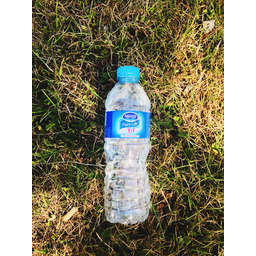
Label: bottles